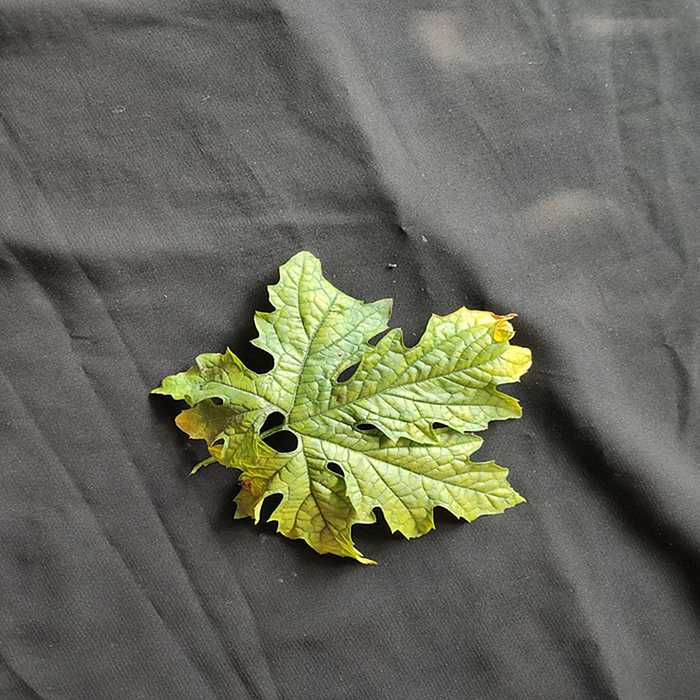
Plant: Bitter Gourd
Label: Mosaic virus